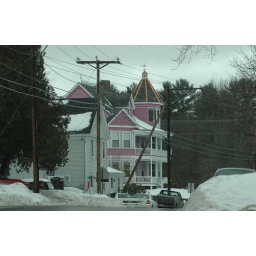
The pink house in Union, NH.